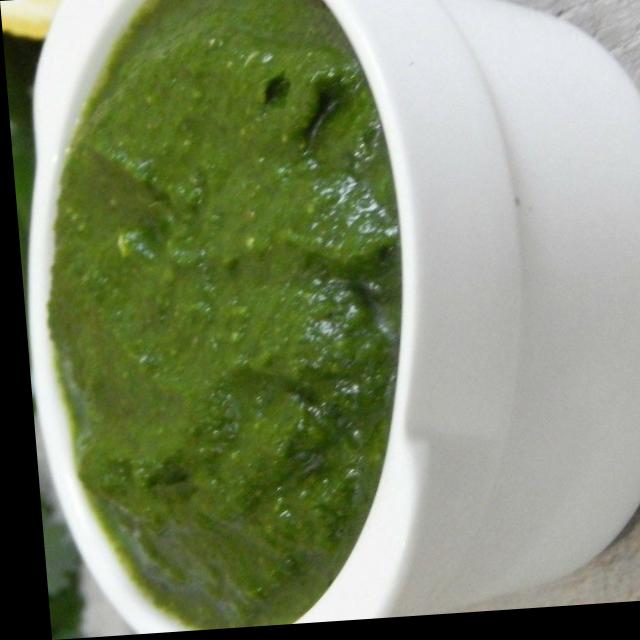
Dish: green_chutney